Janatha Vimukthi Peramuna

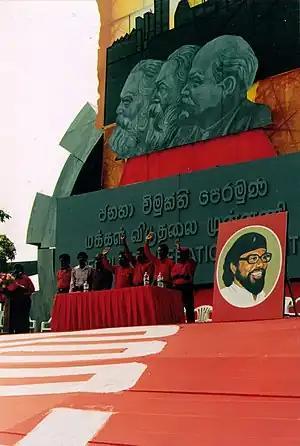
Janatha Vimukthi Peramuna leadership at May Day Celebration in Colombo in 1999

The Janatha Vimukthi Peramuna (JVP; , PLF) is a Marxist–Leninist political party in Sri Lanka. The party was formerly a revolutionary movement and was involved in two armed uprisings against the government of Sri Lanka: once in 1971 (SLFP), and another in 1987–1989 (UNP). The motive for both uprisings was to establish a socialist state. Since then the JVP has entered mainstream democratic politics and has updated its ideology, abandoning some of its original Marxist policies such as the abolition of private property, and moderating its rhetoric. The JVP has been led by President Anura Kumara Dissanayake since 2014.